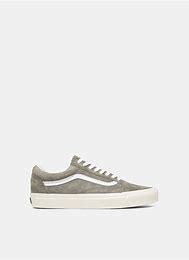
Brand: Vans
Model: Old Skool 36 DX